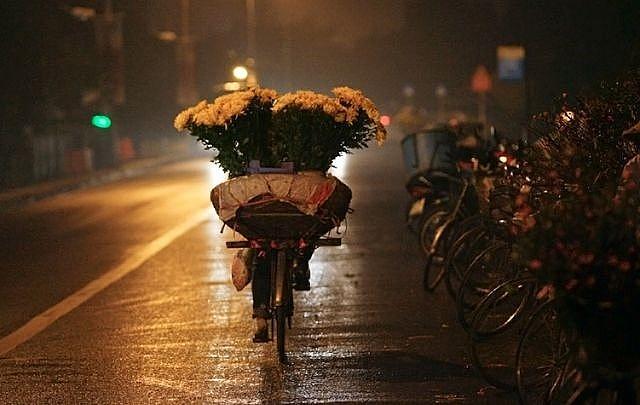
có một chiếc xe đạp chở hoa xuất hiện ở trên đường